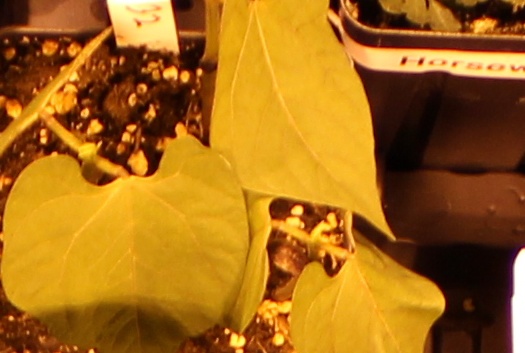
Label: Blackbean